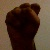
The image shows a hand gesture representing the letter 'S' in Indian Sign Language.